Hamburg Historic District (Davenport, Iowa)

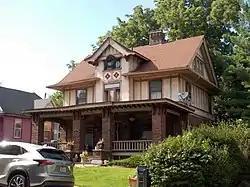
Deidrich J. Harfst House

The following is a listing of the more historically and architecturally significant houses in the district by architectural style. One of the houses is individually listed on the National Register of Historic Places and five are listed on the Davenport Register of Historic Properties. The extant brick streets and allies in the district were added as contributing structures in 2017.